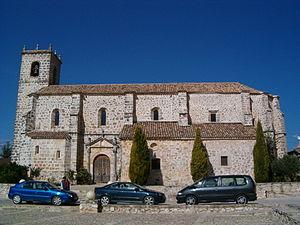
El Olivar est une commune d'Espagne de la province de Guadalajara dans la communauté autonome de Castille-La Manche.